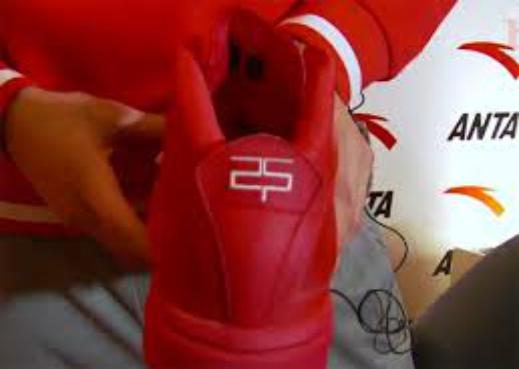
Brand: ANTA
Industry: Clothes